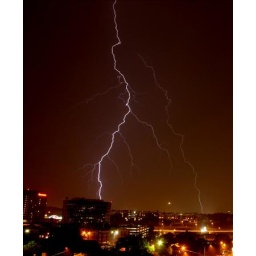
cloud to ground lightning over the Downtown Skyline